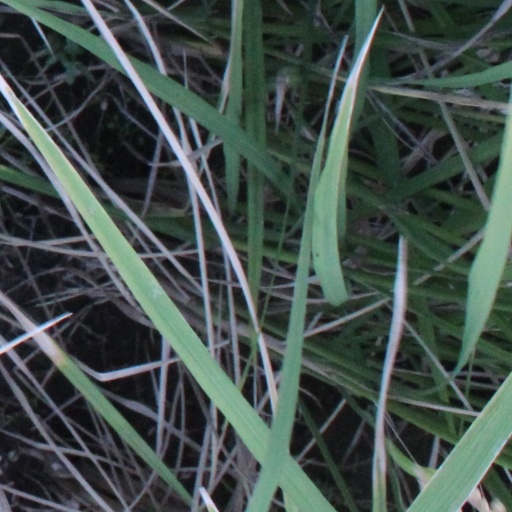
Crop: rice